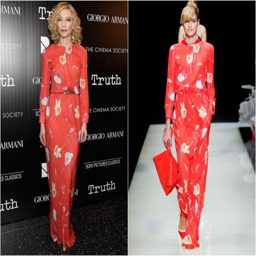
actor in a spring dress .